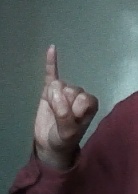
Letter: meem